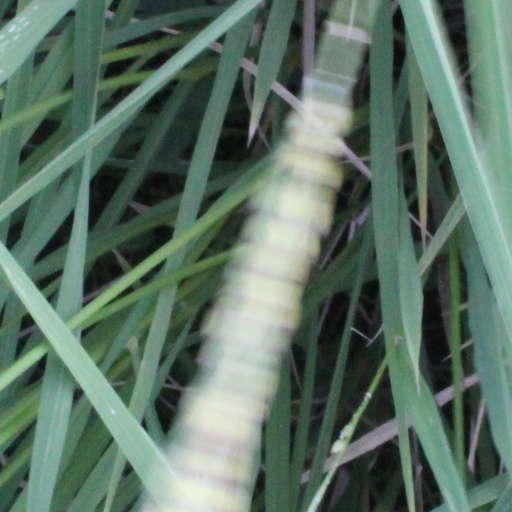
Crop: rice